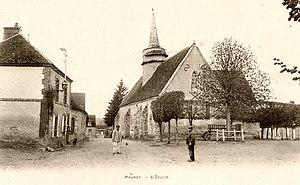
Carte postale de l'église de Prunoy (Yonne, France) , avant sa démolition en 1929.